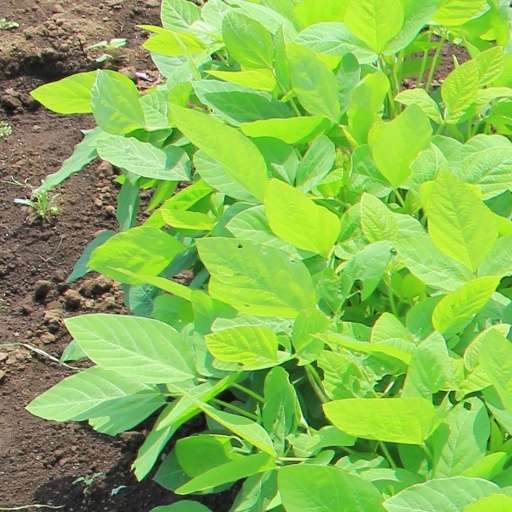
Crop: soybean